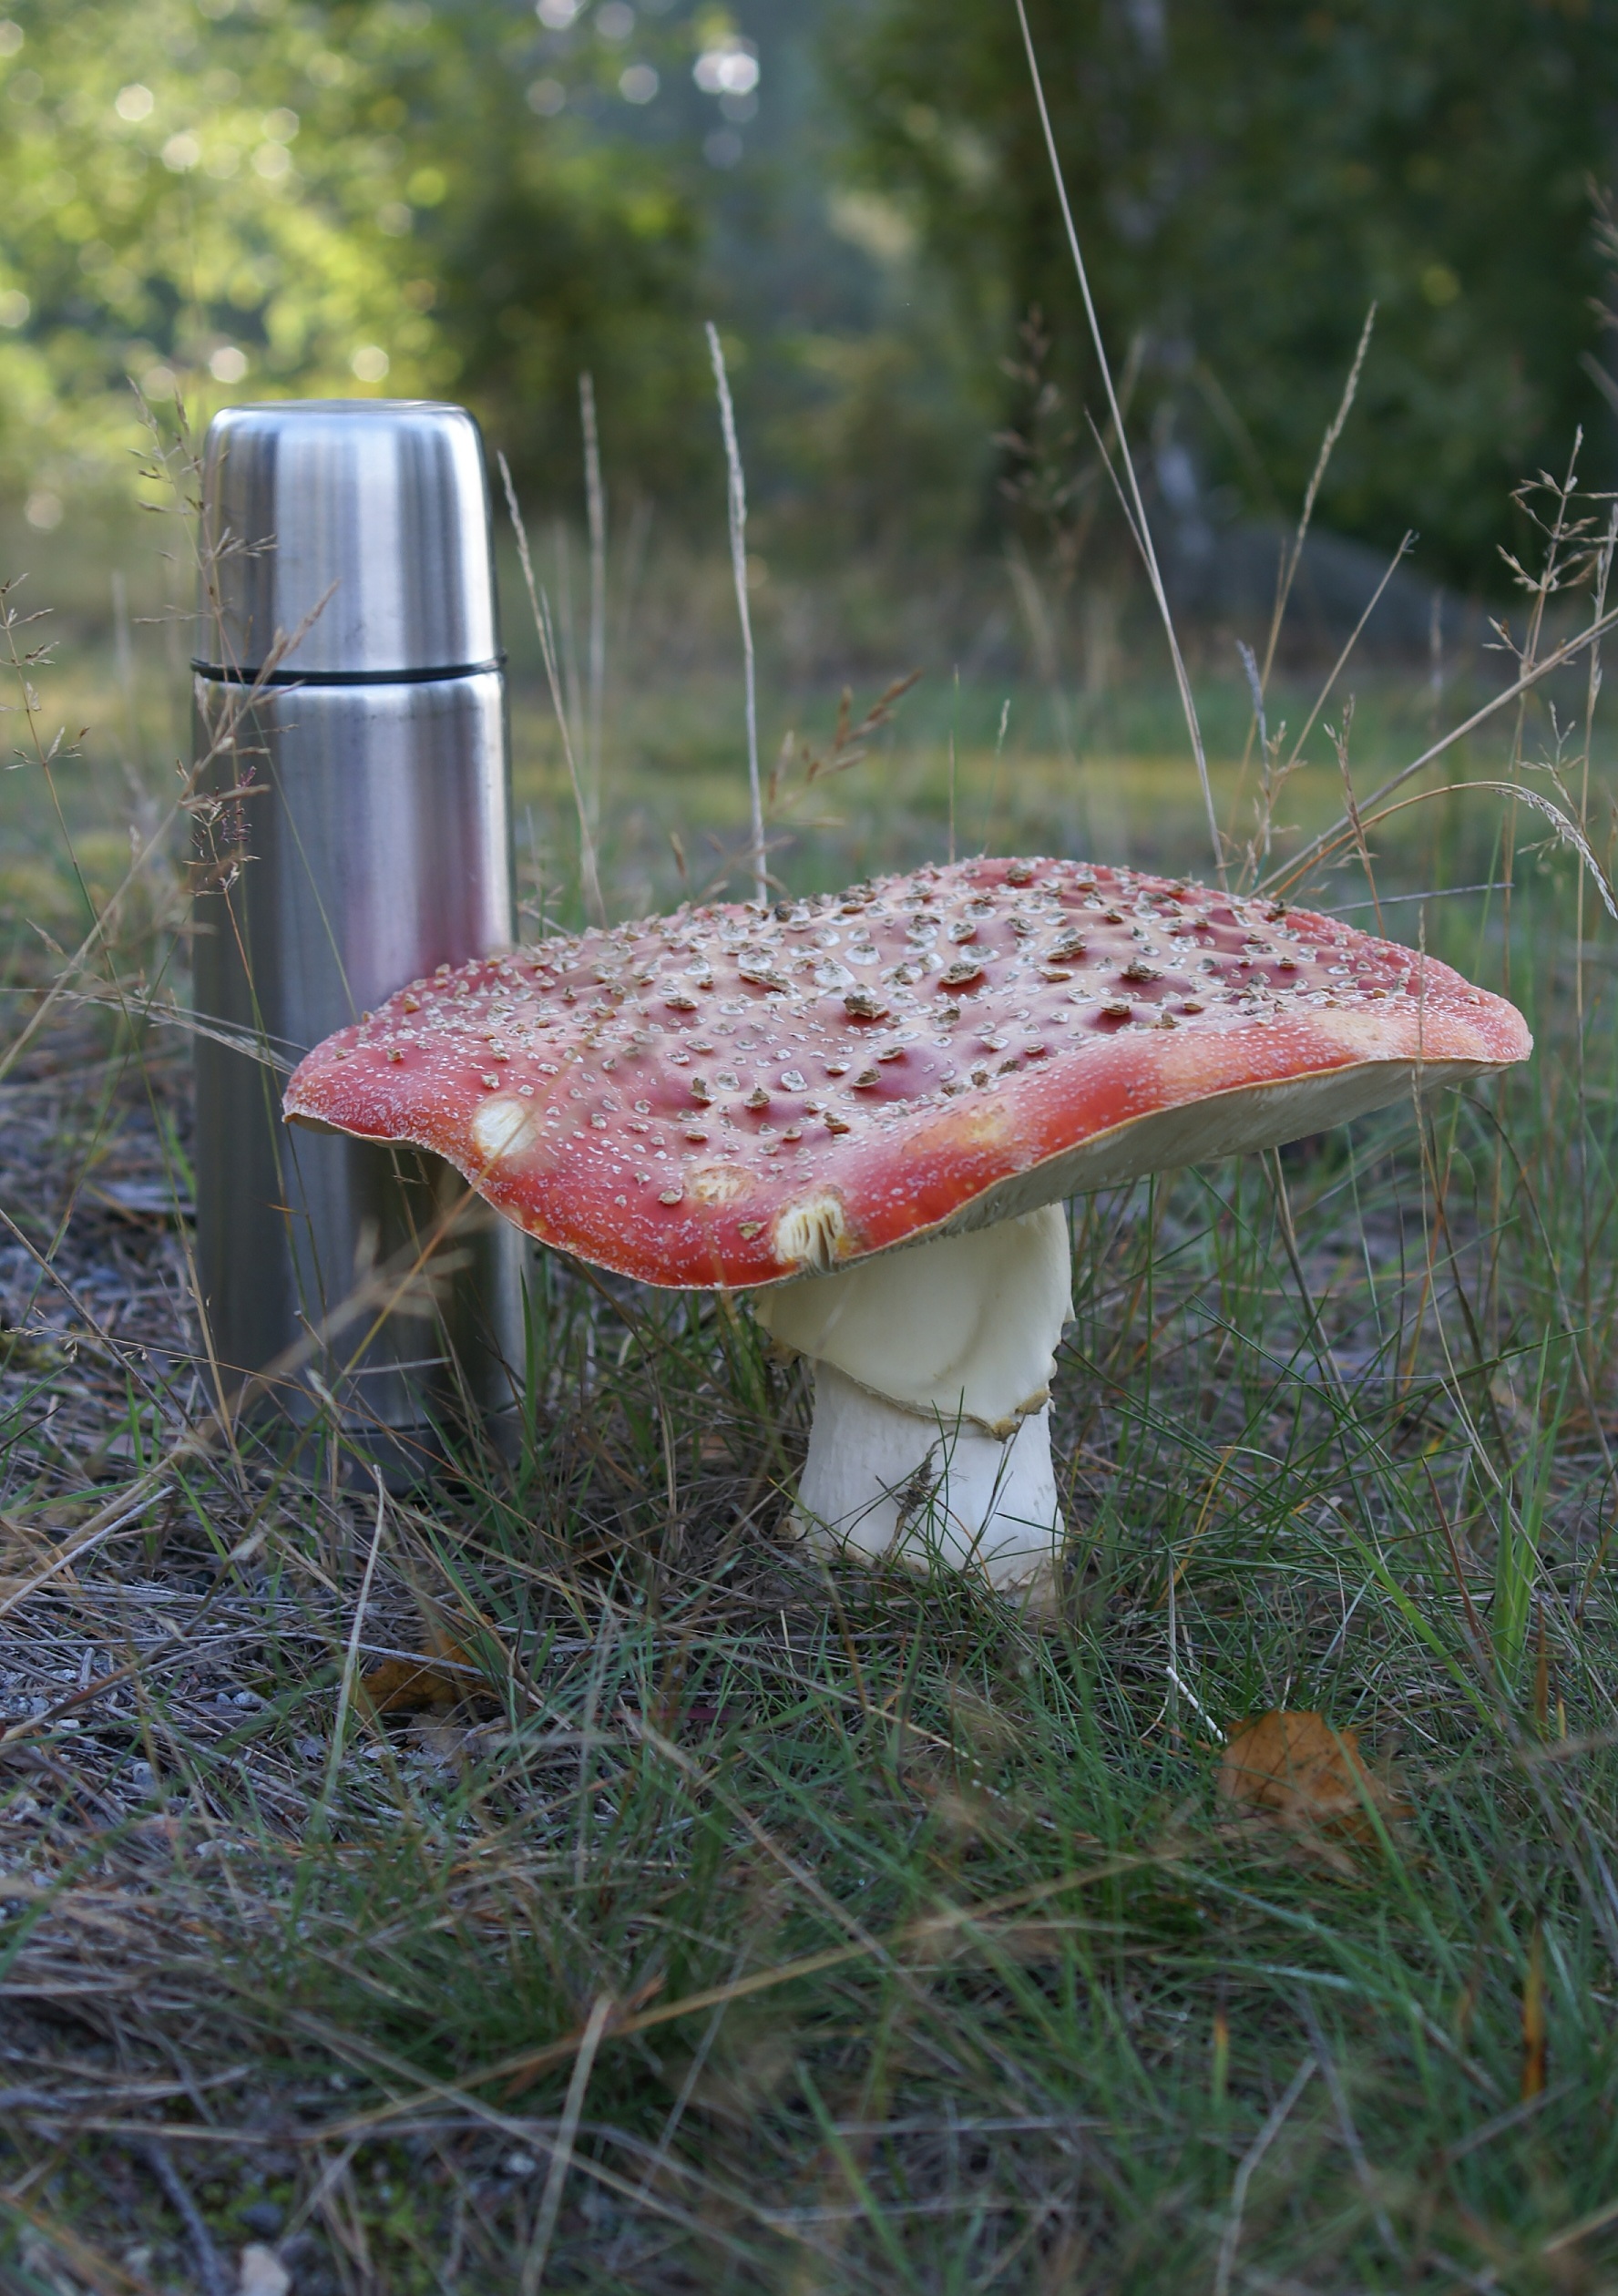
grass, lawn, autumn, mushroom, furniture, reserve, fly agaric, toxic, large, woodland, thermos, h rjar